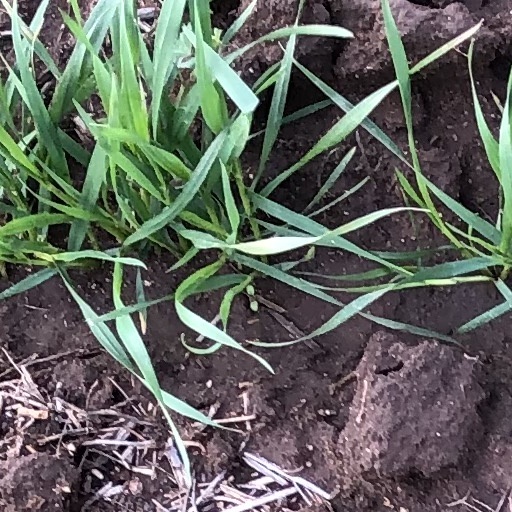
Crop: wheat